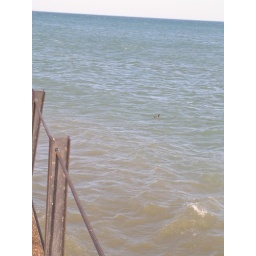
duck in the water 2